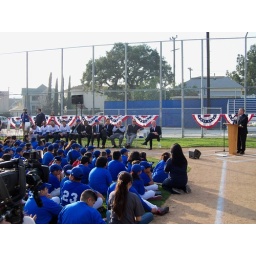
at the dodger caravan 2010 at the boys and girls club in lincoln heights